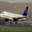
Label: airplane